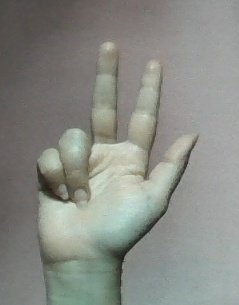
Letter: al